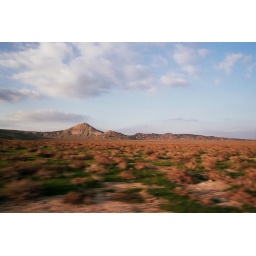
From the window of a taxi, driving where there is no road in Azerbaijan.